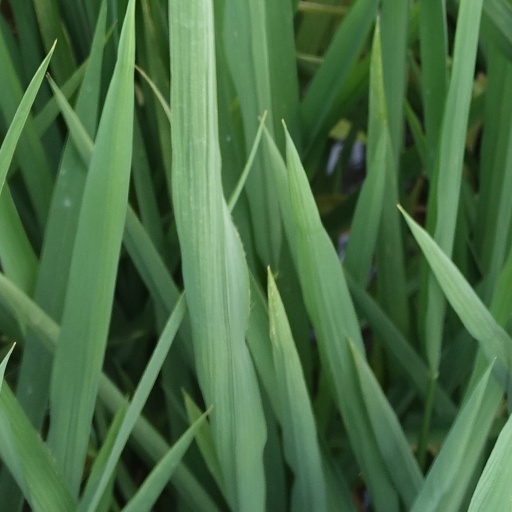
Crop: rice